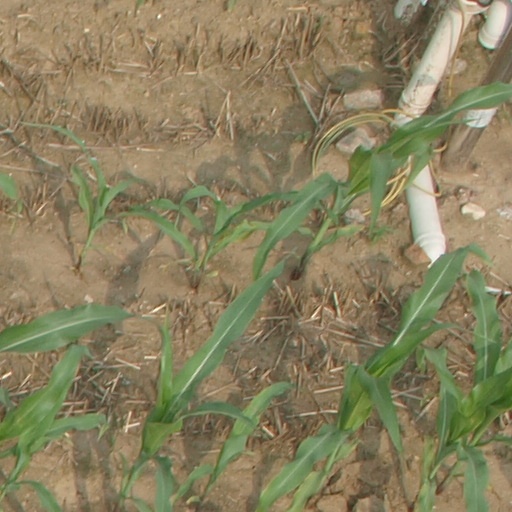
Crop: maize; corn